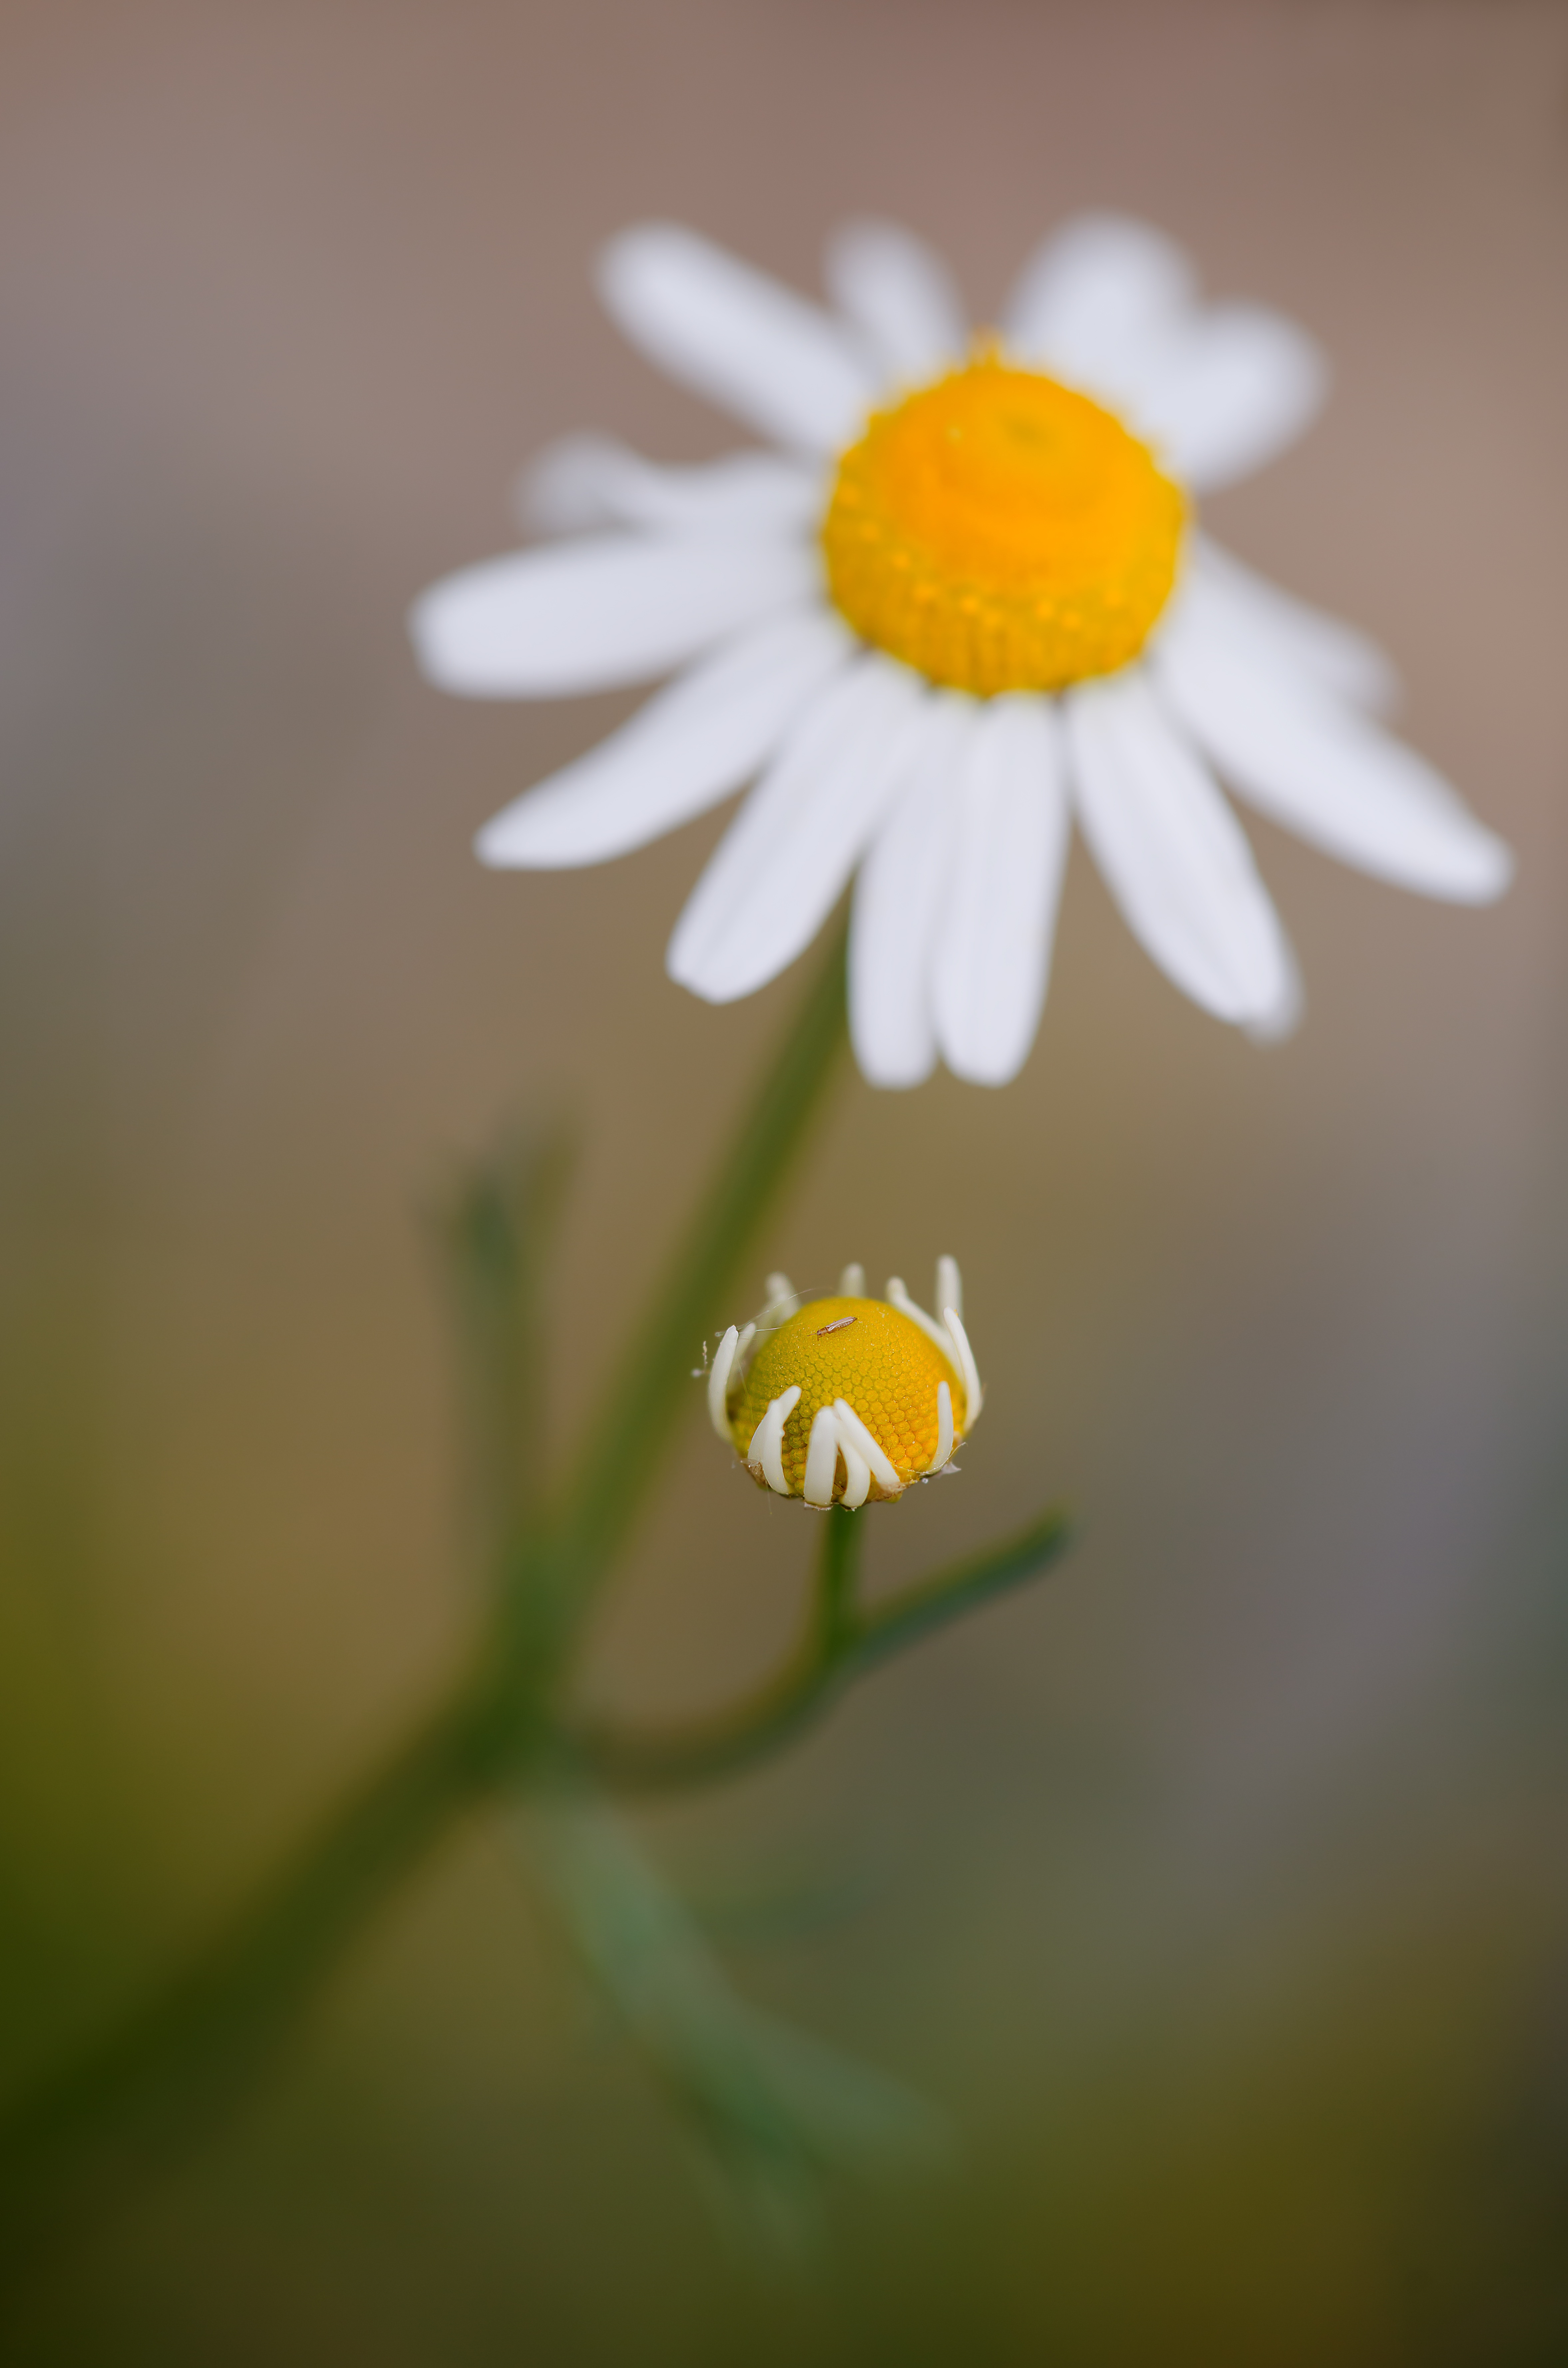
nature, blossom, plant, photography, sunlight, leaf, flower, petal, daisy, green, botany, yellow, close, flora, wildflower, flowers, close up, chamomile, macro photography, inflorescence, flowering plant, daisy family, genuine chamomile, matricaria chamomilla, oxeye daisy, plant stem, land plant